Willem Bontekoe

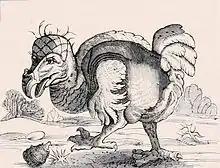
1646 etching of a dodo Bontekoe claimed to have seen on Réunion. It was based on a sketch by Roelant Savery

Bontekoe was born in Hoorn in Holland. In 1607, at the age of twenty, Bontekoe succeeded his father as captain of the ship Bontekoe. Ten years later, in 1617, the ship was taken by Barbary pirates and Bontekoe ended up at a slave market. He was bought free, but his ship was lost.